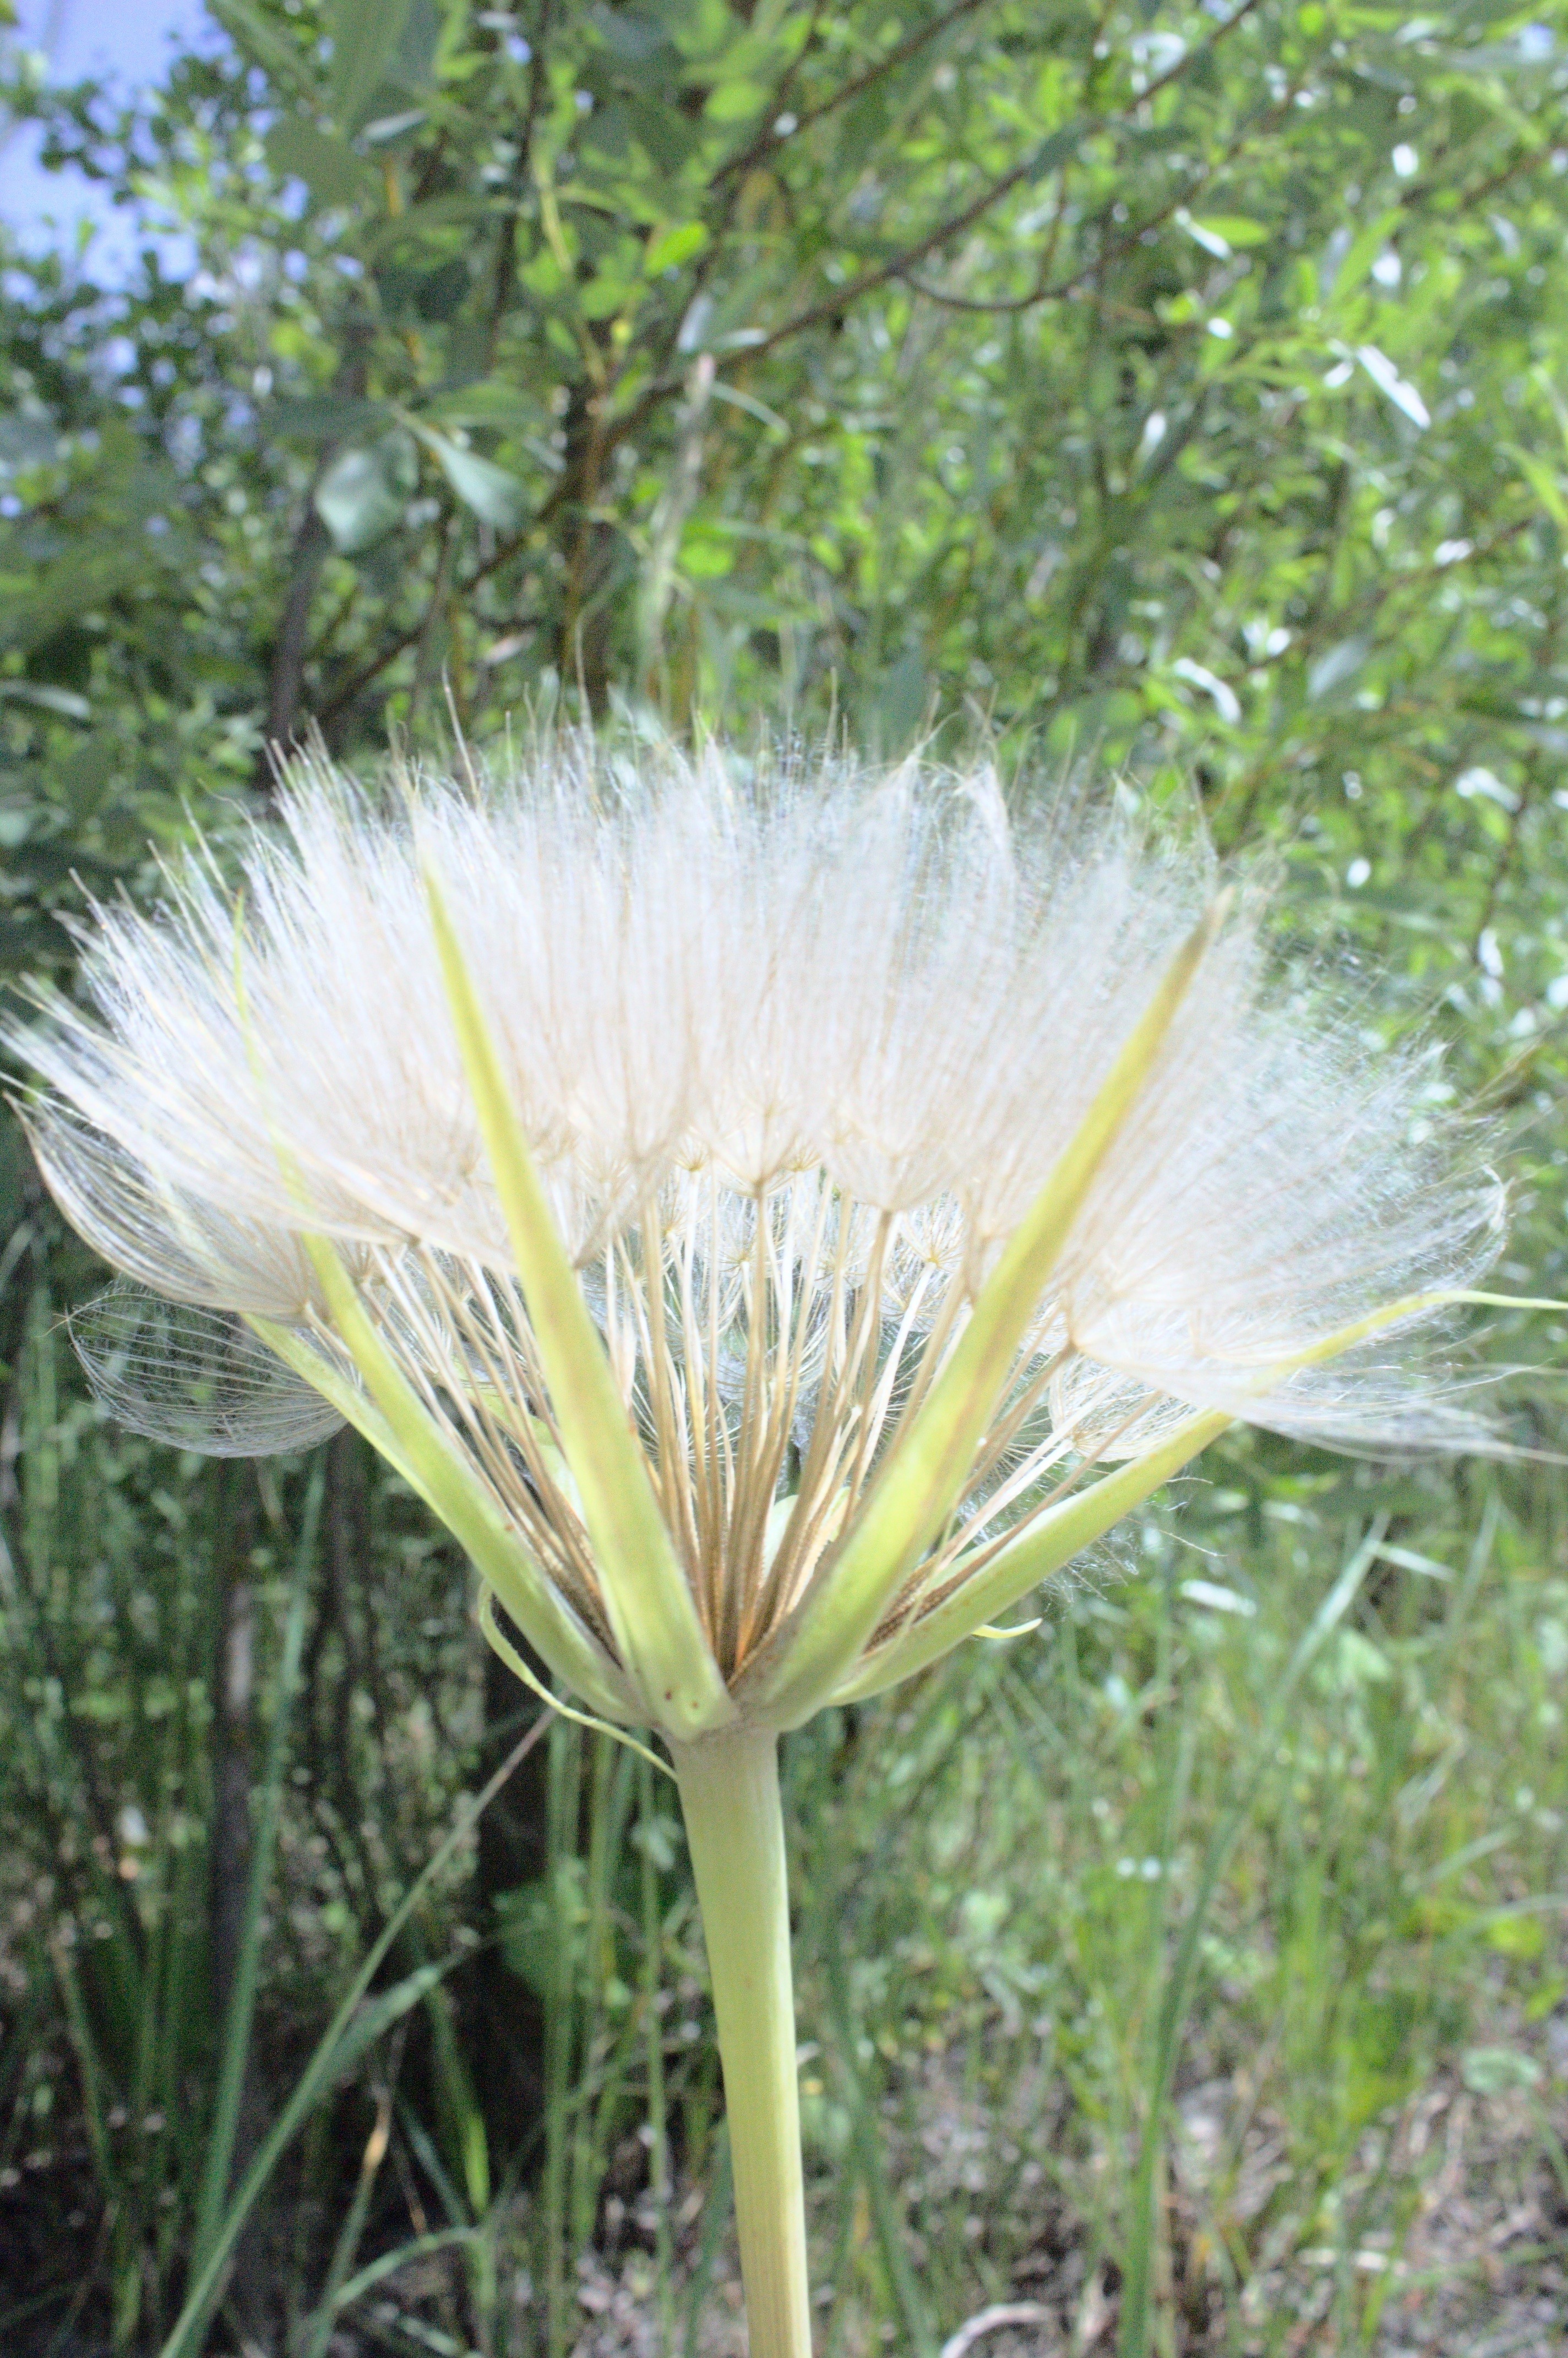
tree, grass, plant, field, meadow, dandelion, prairie, flower, summer, food, green, herb, produce, vegetable, weather, botany, flora, wildflower, flowers, weed, wild flowers, thistle, herbs, flowering plant, daisy family, nuns, sonchus oleraceus, medicinal plants, grass family, plant stem, land plant, arecales